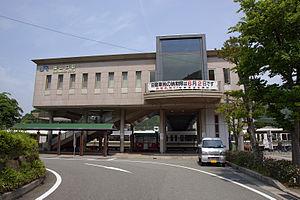
La gare de Sasayamaguchi est une gare ferroviaire située dans la ville de Tamba-Sasayama, dans la préfecture de Hyōgo au Japon. La gare est exploitée par la compagnie JR West sur la ligne Fukuchiyama/Ligne JR Takarazuka. L'utilisation de la carte ICOCA est valable dans cette gare.